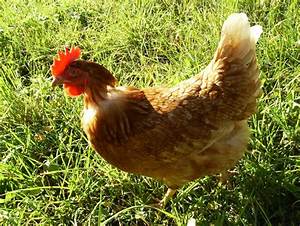
Label: gallina